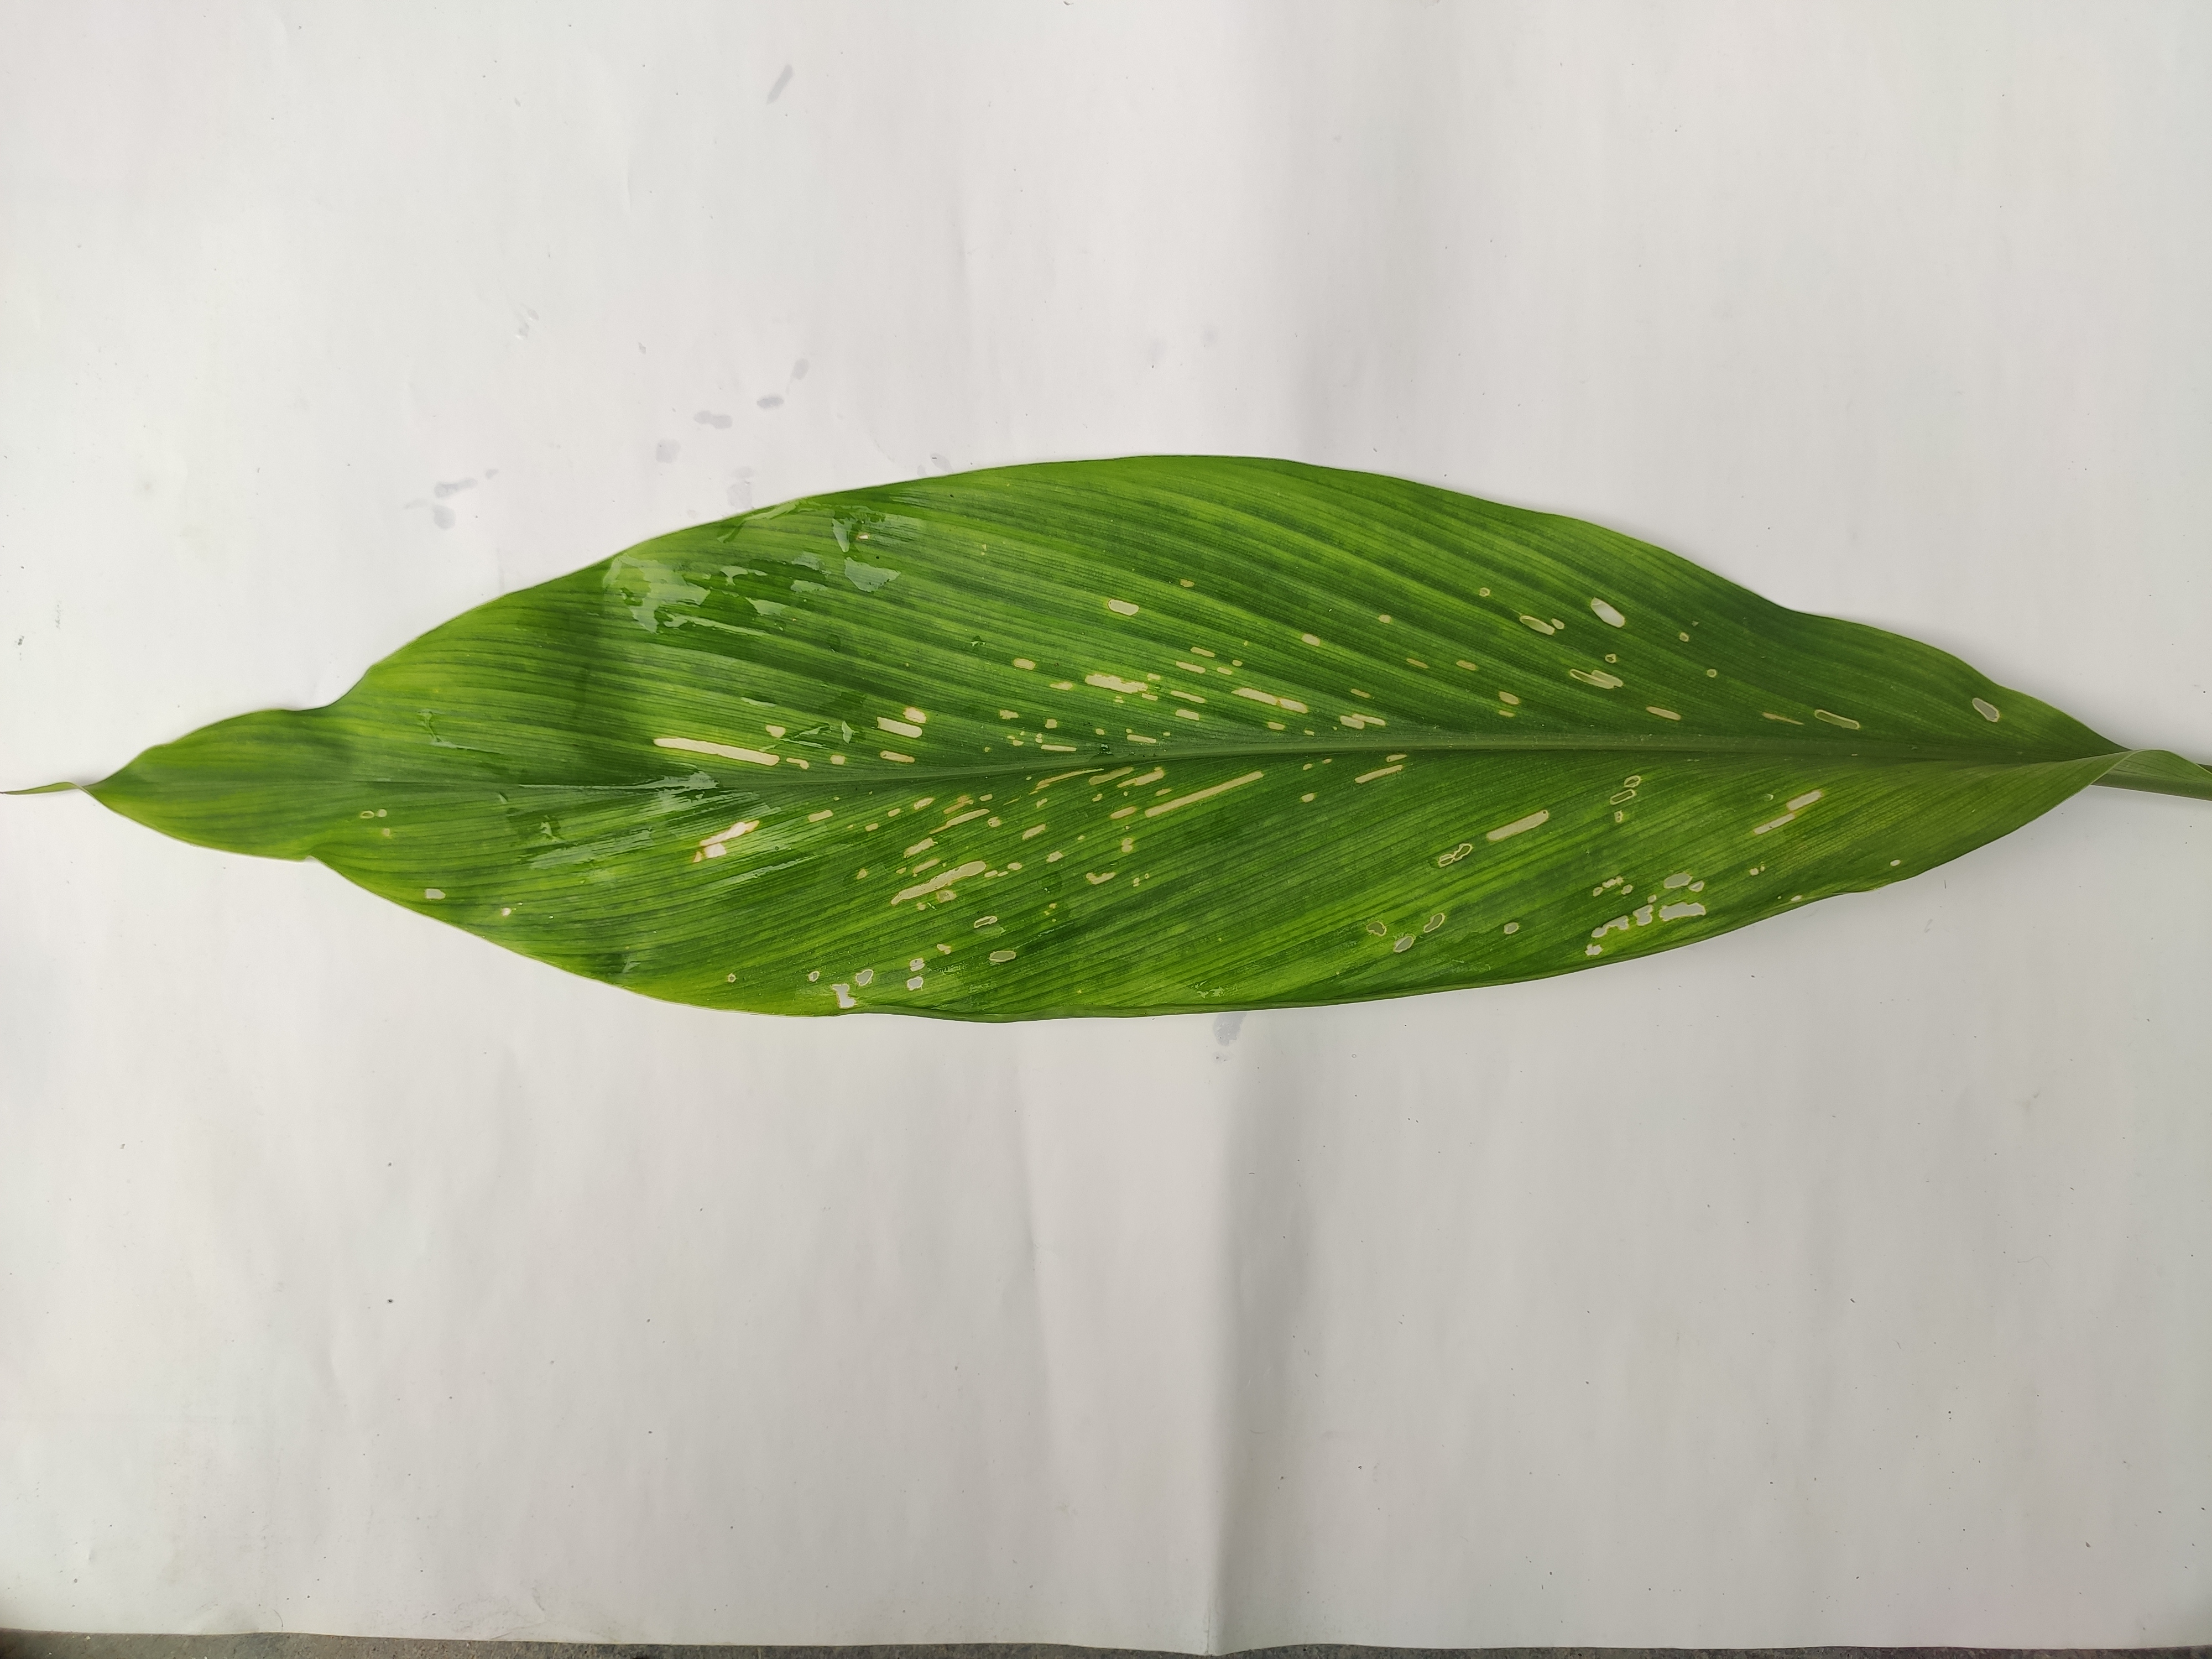
Label: Aphids_Disease